Hero X

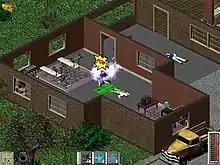
In-game screenshot of the isometric gameplay in "Hero X".

"Hero X" is an isometric third-person game strongly influenced by the aesthetics and theme of comic books. The objectives of the game are to complete missions in the open free-roaming area around Smalltown. The game's action involves direct combat and the use of 50 superpowers selected by the player, including force fields, freeze rays, mind control and super strength. Players select the appearance of their chosen hero and an initial three powers, with further powers unlocked by completing missions throughout the game.